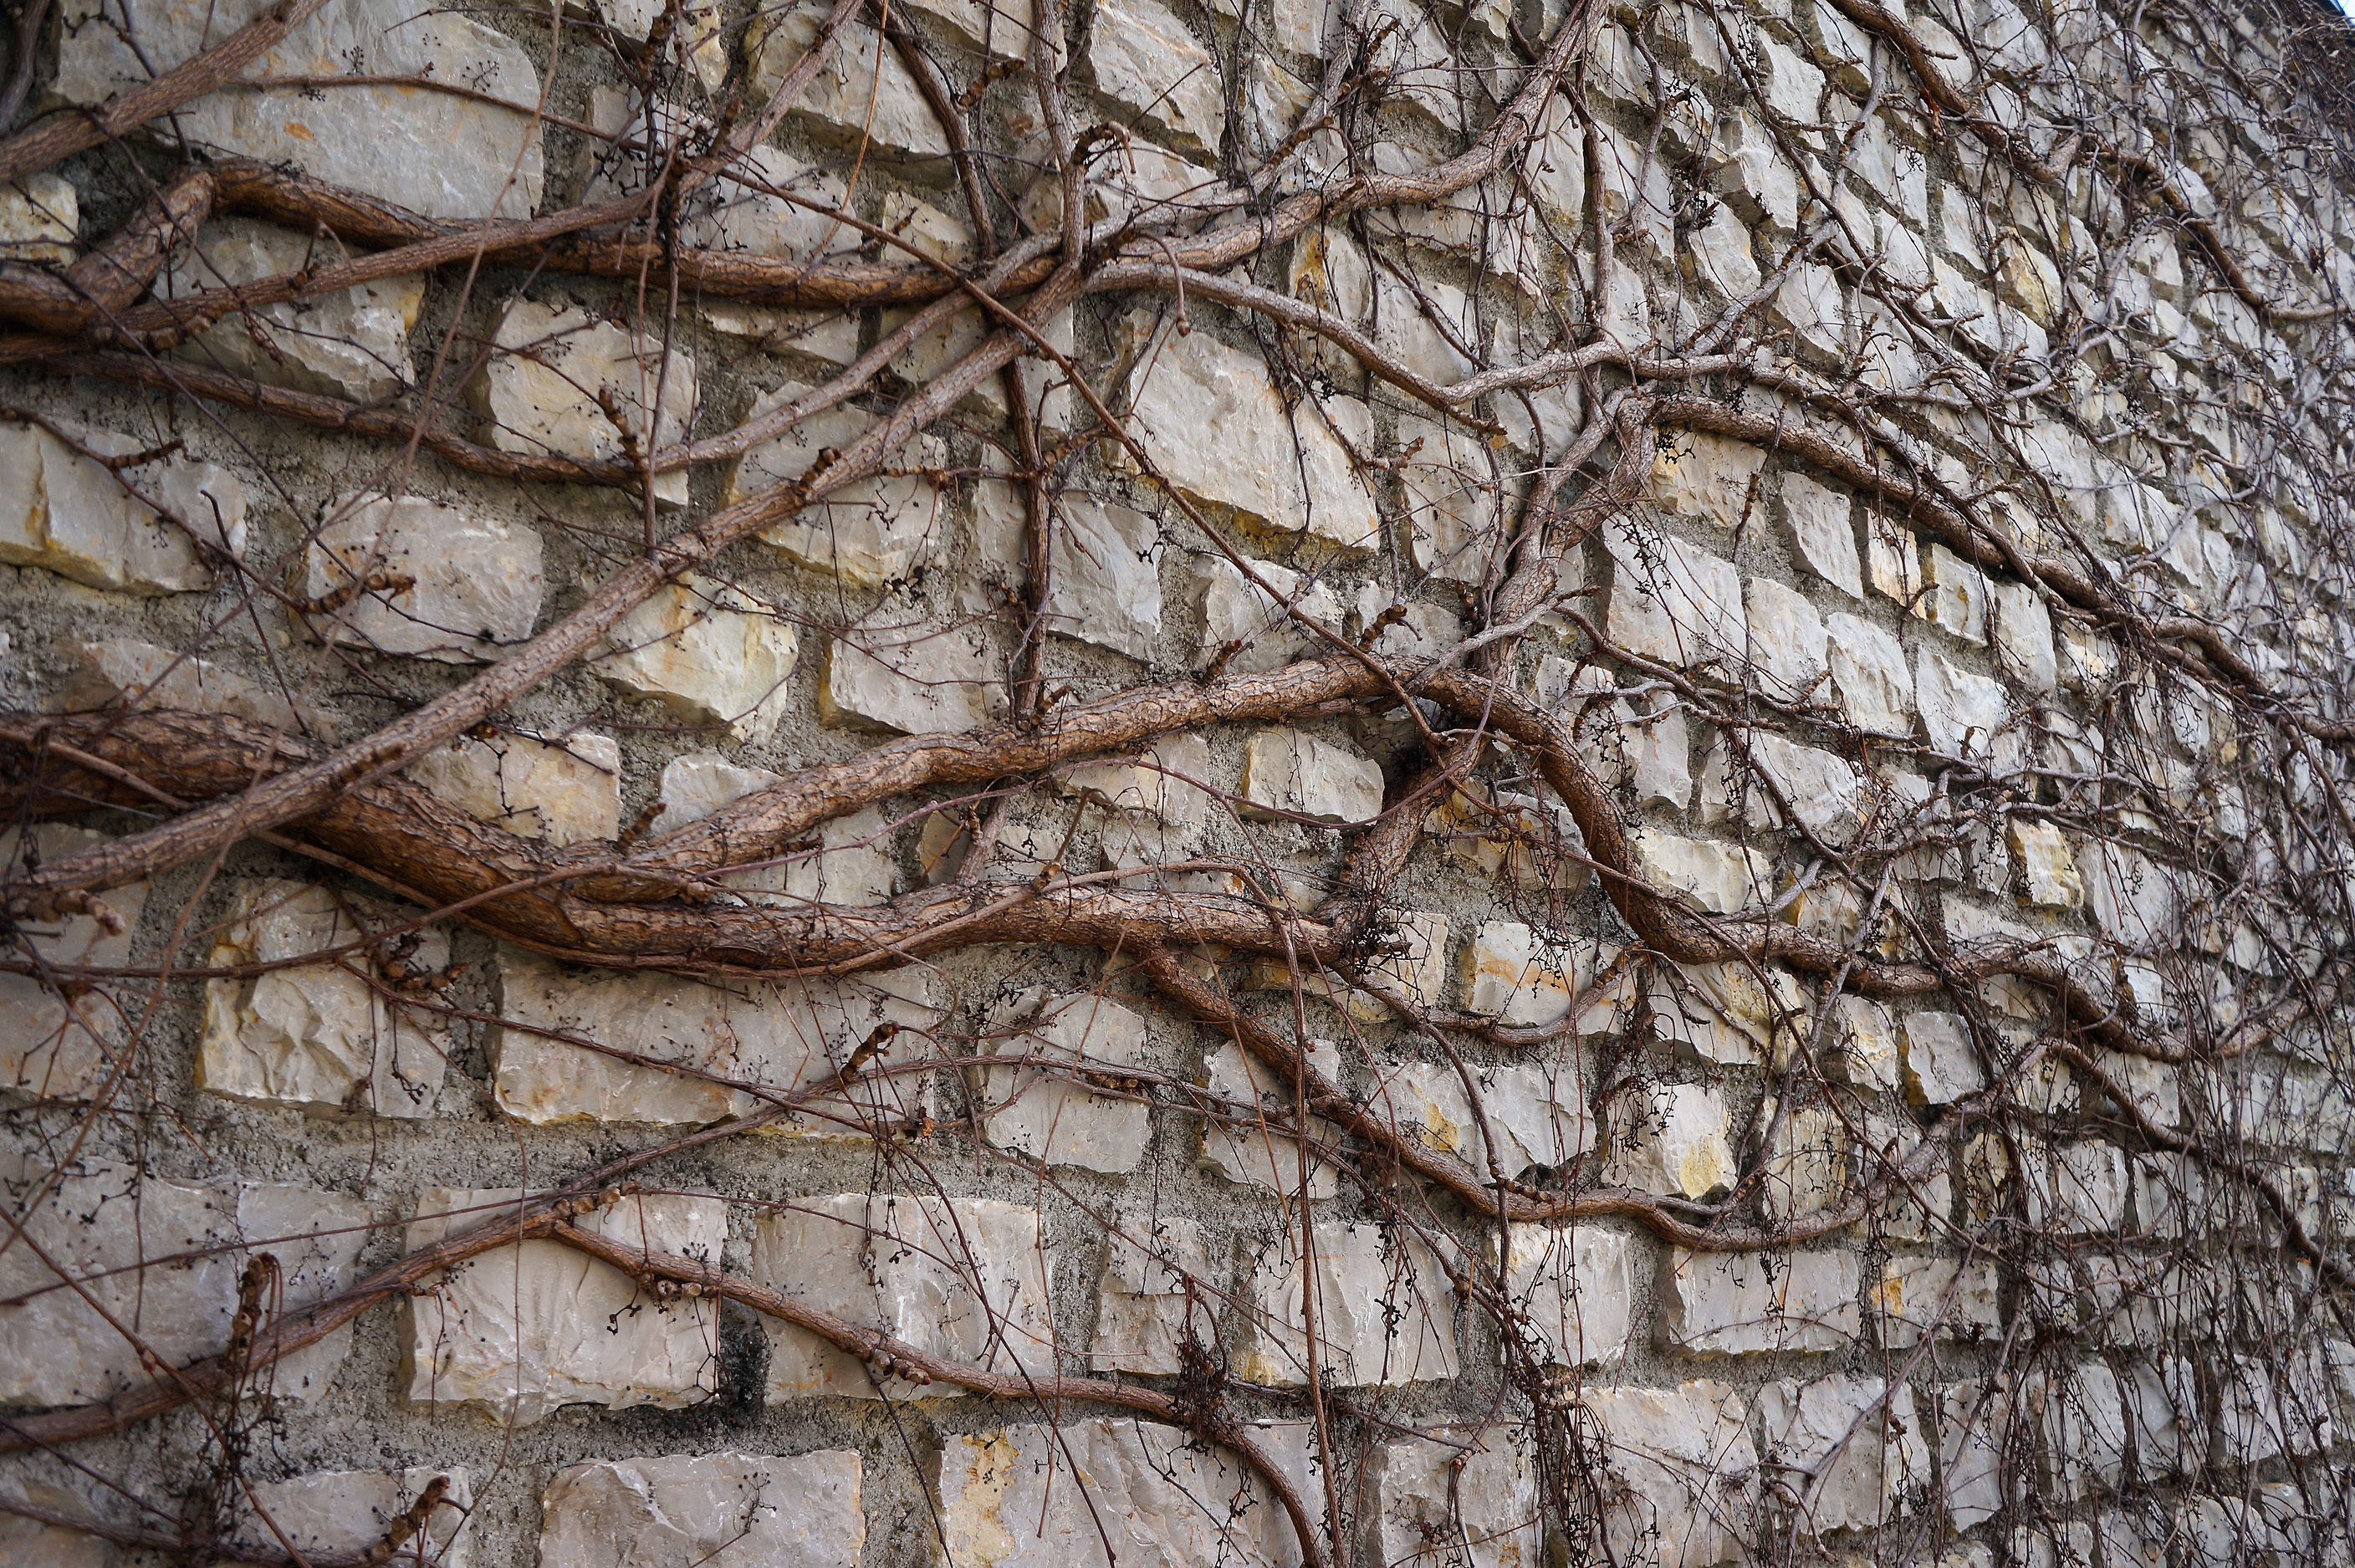
tree, branch, snow, winter, plant, wood, leaf, frost, trunk, spring, birch, stone wall, season, twig, woodland, trailer, amber, woody plant, land plant